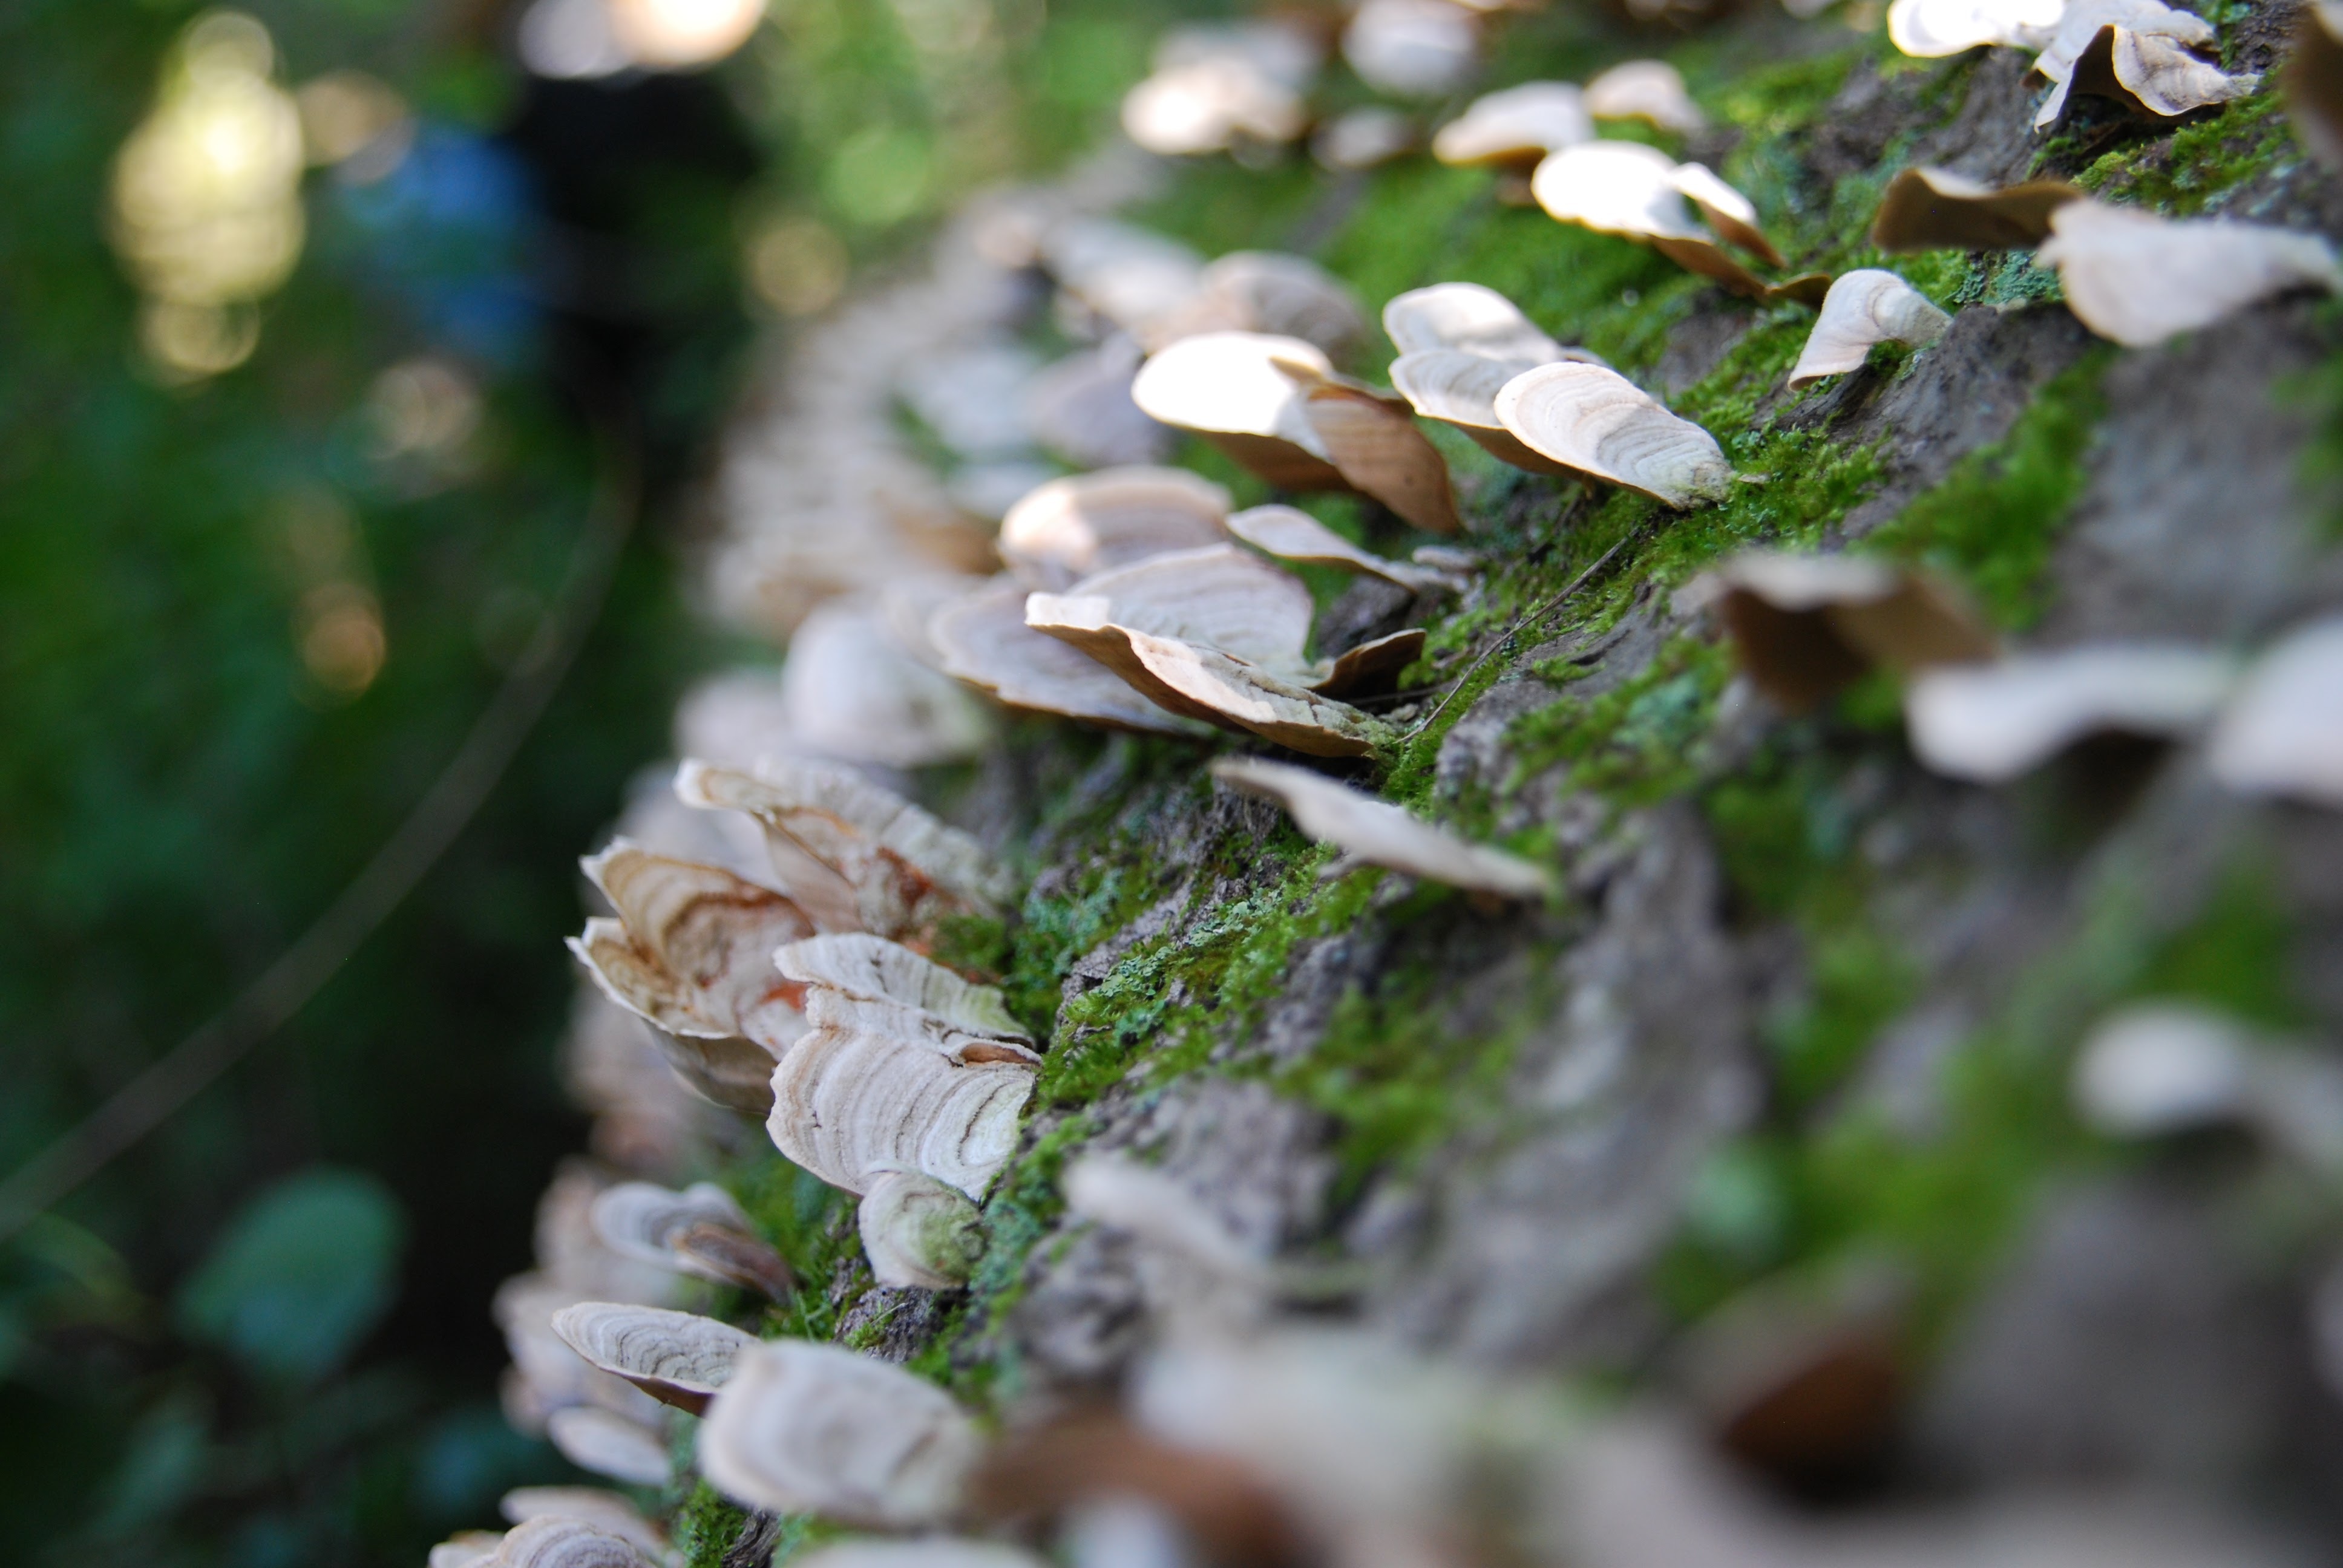
tree, nature, branch, blossom, plant, leaf, flower, frost, spring, green, autumn, botany, flora, season, wildflower, close up, shrub, woodland, macro photography, flowering plant, land plant